History of Tamil Nadu

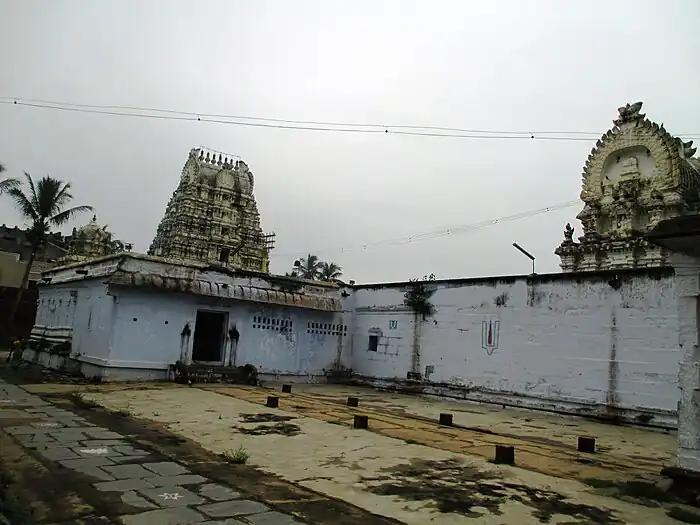
Yathothkari Perumal Temple is one of the 108 Divya Desams and is mentioned in the Sangam Text Perumpāṇāṟṟuppaṭai as the god sleeping on a serpent bed at the town Thiruvekka.

Karikala Chola was the most famous early Chola. He is mentioned in a number of poems in the Sangam poetry. Purananuru poem 224 mentions him as a great king who performed Vedic Sacrifices. In later times Karikala was the subject of many legends found in the "Cilappatikaram" and in inscriptions and literary works of the 11th and 12th centuries. They attribute to him the conquest of the whole of India up to the Himalayas and the construction of the flood banks of the river Kaveri with the aid of his feudatories. These legends, however, are conspicuous by their absence in the Sangam poetry. Kocengannan was another famous early Chola king who has been extolled in a number of poems of the Sangam period. He was even made a Saiva saint during the medieval period.